Enola Gay (song)

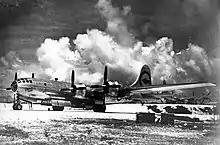
"Enola Gay", a B-29 Superfortress, pictured in 1945

The song is named after the "Enola Gay", the USAAF B-29 Superfortress bomber that carried Little Boy, the first atomic bomb to be used in an act of war, dropped on the Japanese city of Hiroshima on 6 August 1945, killing more than 100,000 of its citizens. The name of the bomber itself was chosen by its pilot, Colonel Paul Tibbets, who named it after his mother, Enola Gay Tibbets (1893–1983), who had been named after the heroine of the novel "Enola; or, Her fatal mistake".